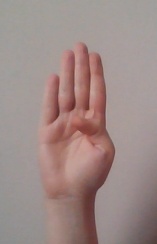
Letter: kaaf